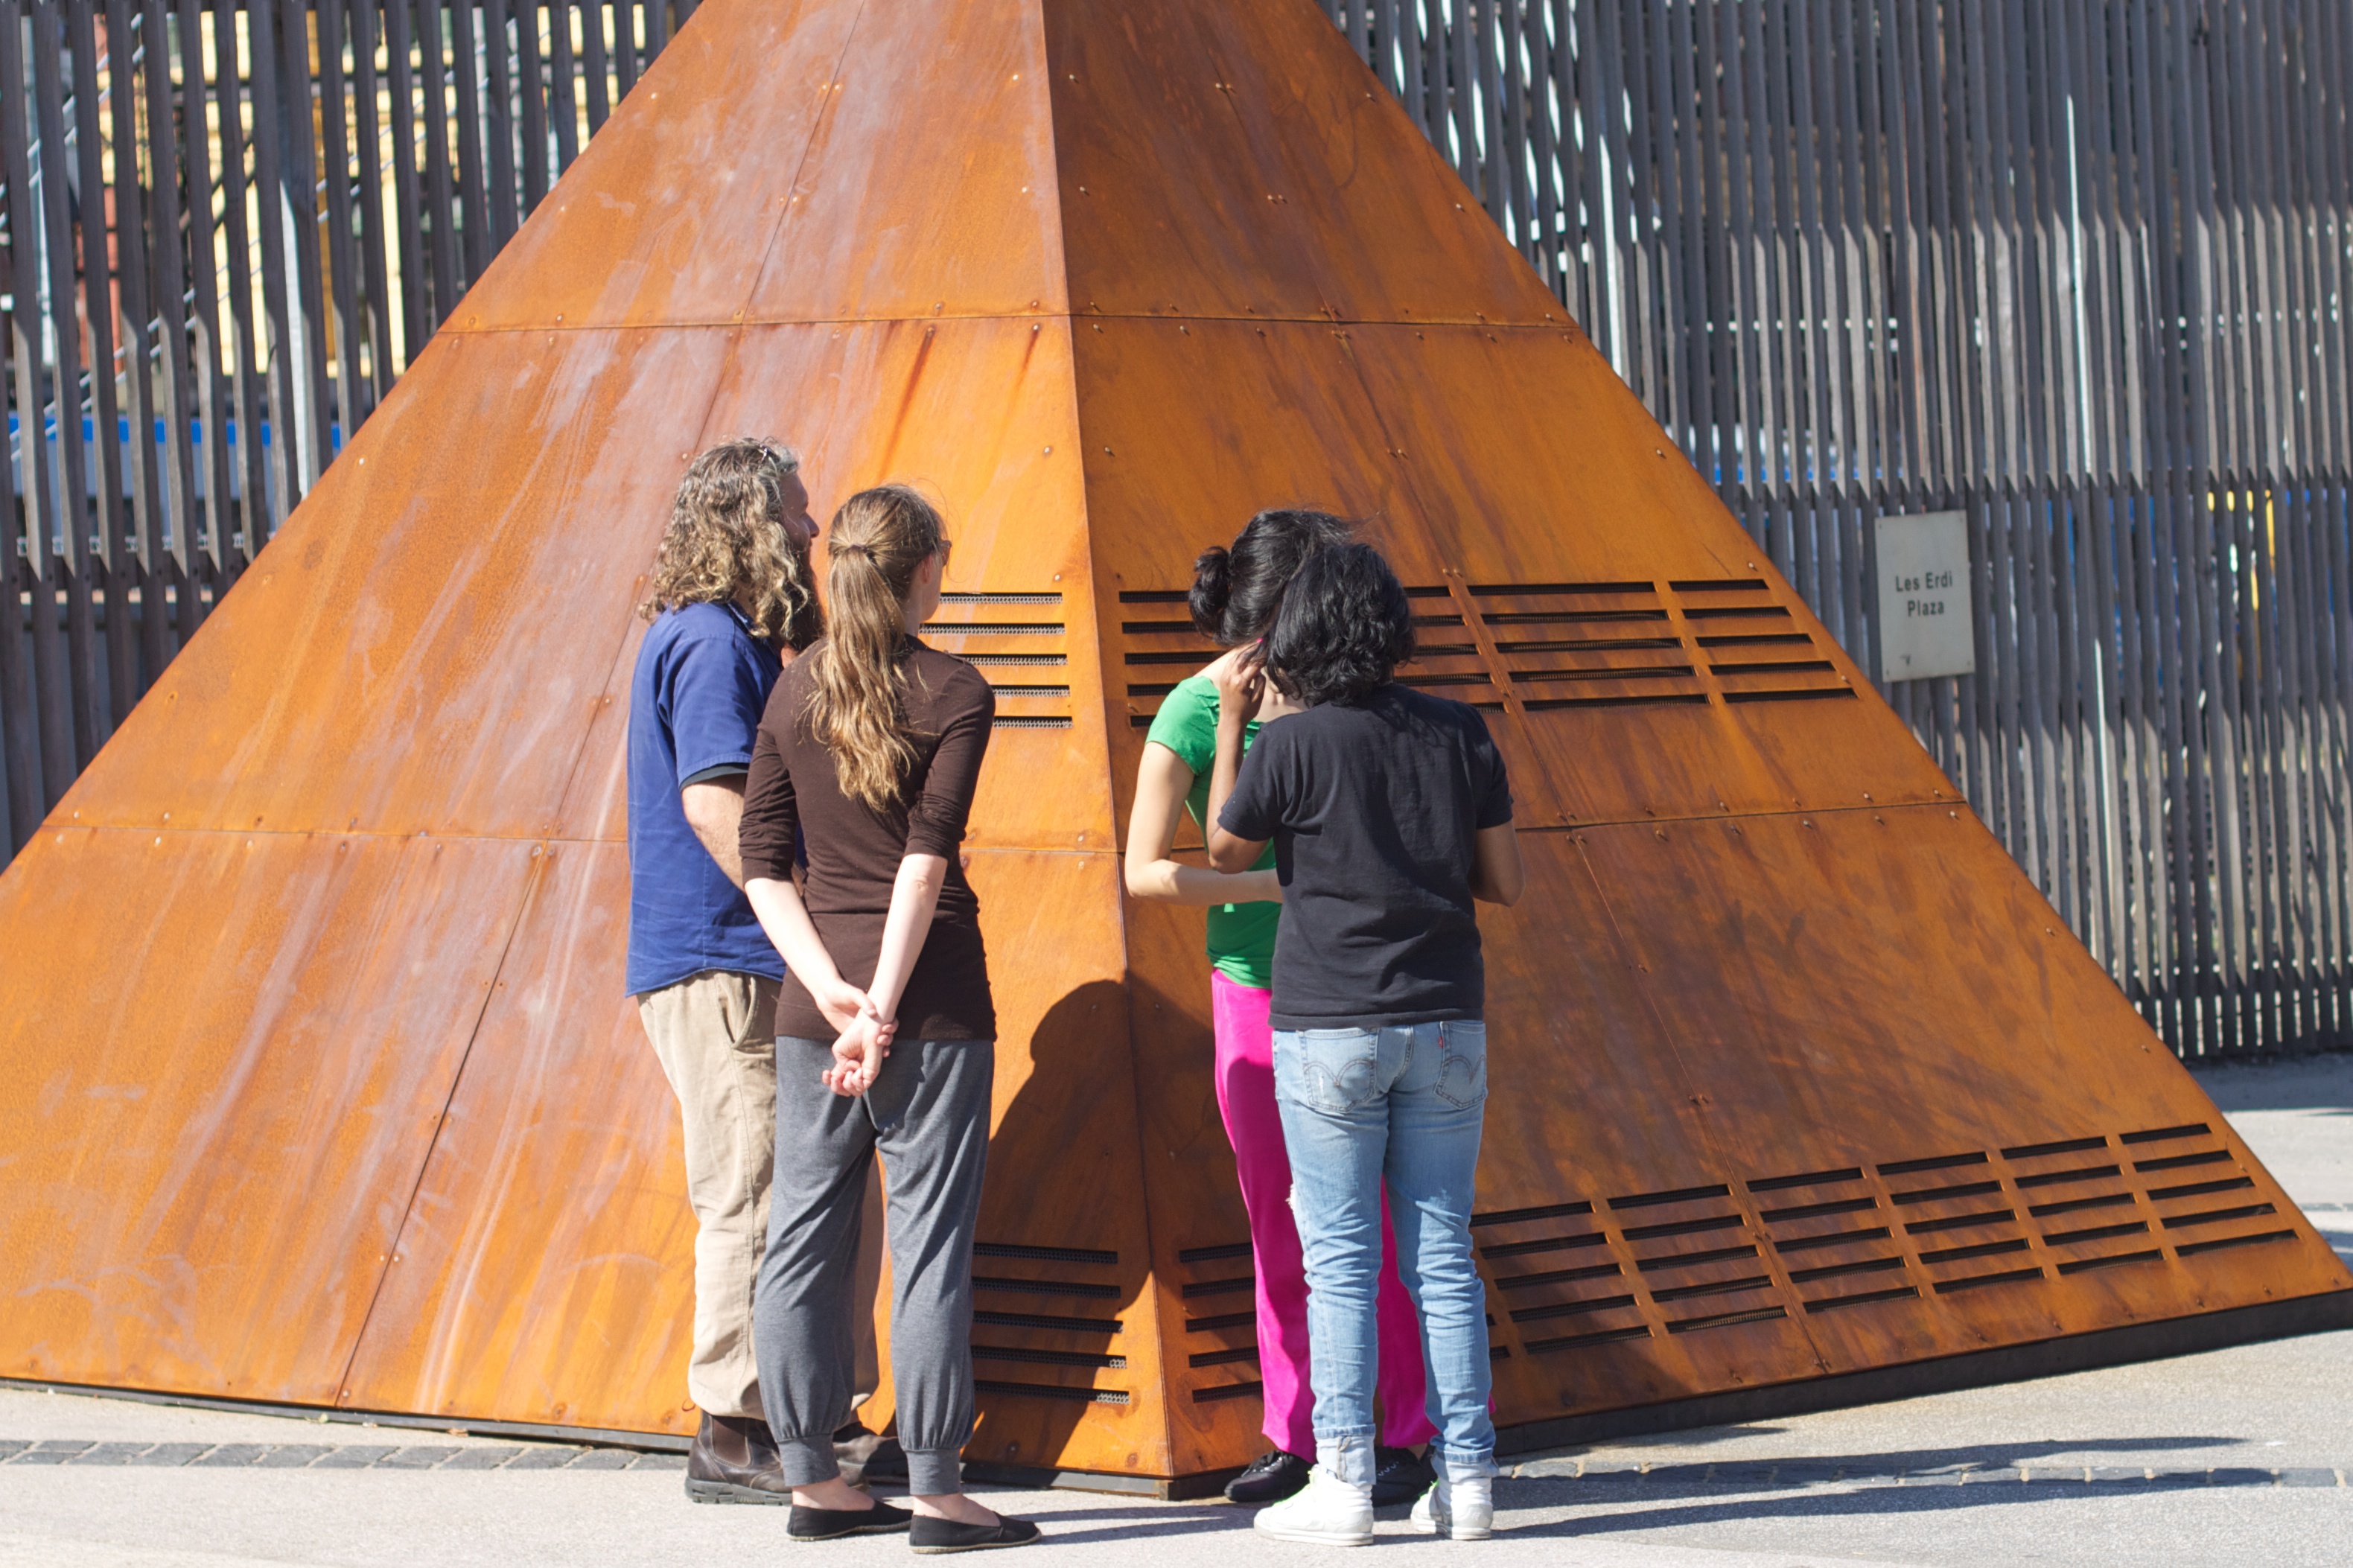
wood, roof, monument, auodyssey